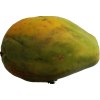
Label: papaya